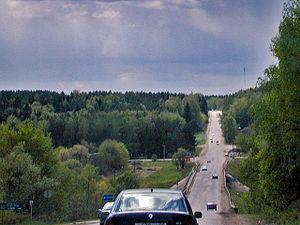
La Route A107 ou Petit périphérique de Moscou est une route périphérique de 335 km de long entourant Moscou en Russie.
L’oblast de Moscou également appelé Podmoskovié est un sujet de la Fédération de Russie. Sa superficie, de 44 379 km², est relativement faible par rapport aux autres sujets fédéraux, mais c'est l'une des régions les plus densément peuplées du pays et, avec une population de 7 599 756 habitants, le deuxième sujet de la Fédération le plus peuplé. Il n'y a pas de centre administratif officiel pour l’oblast de Moscou : la plupart de ses administrations siègent à Moscou et quelques autres villes de l’oblast.